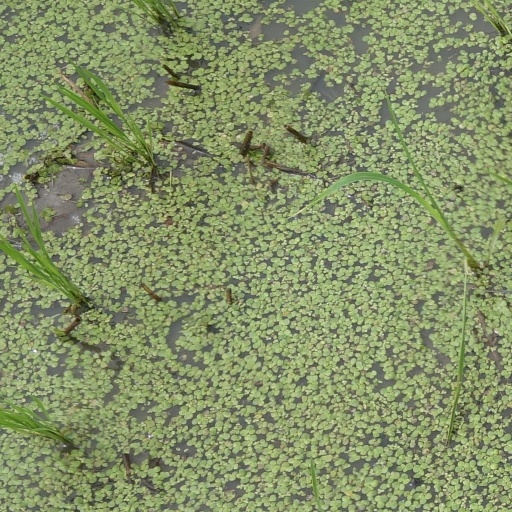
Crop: rice